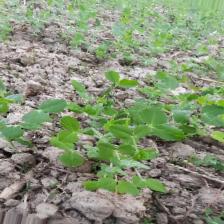
Label: Normal